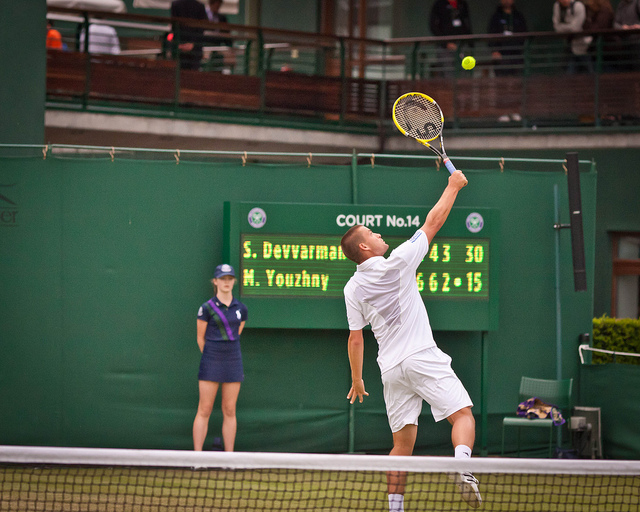
vận động viên tennis nam đang cầm vợt nhảy lên đánh trả bóng